John Akinde

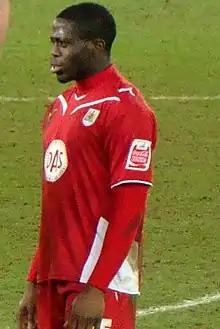
Akinde playing for Bristol City in January 2010

He scored on his debut for Bristol City in a 2–2 draw against Plymouth Argyle. Later in the season, Akinde signed for an initial month on loan to Wycombe Wanderers, on 11 March 2009. He also scored on his Wycombe debut, netting twice against Brentford in a 3–3 draw. Further goals against Barnet and Darlington led to the loan deal being extended until the end of the season.